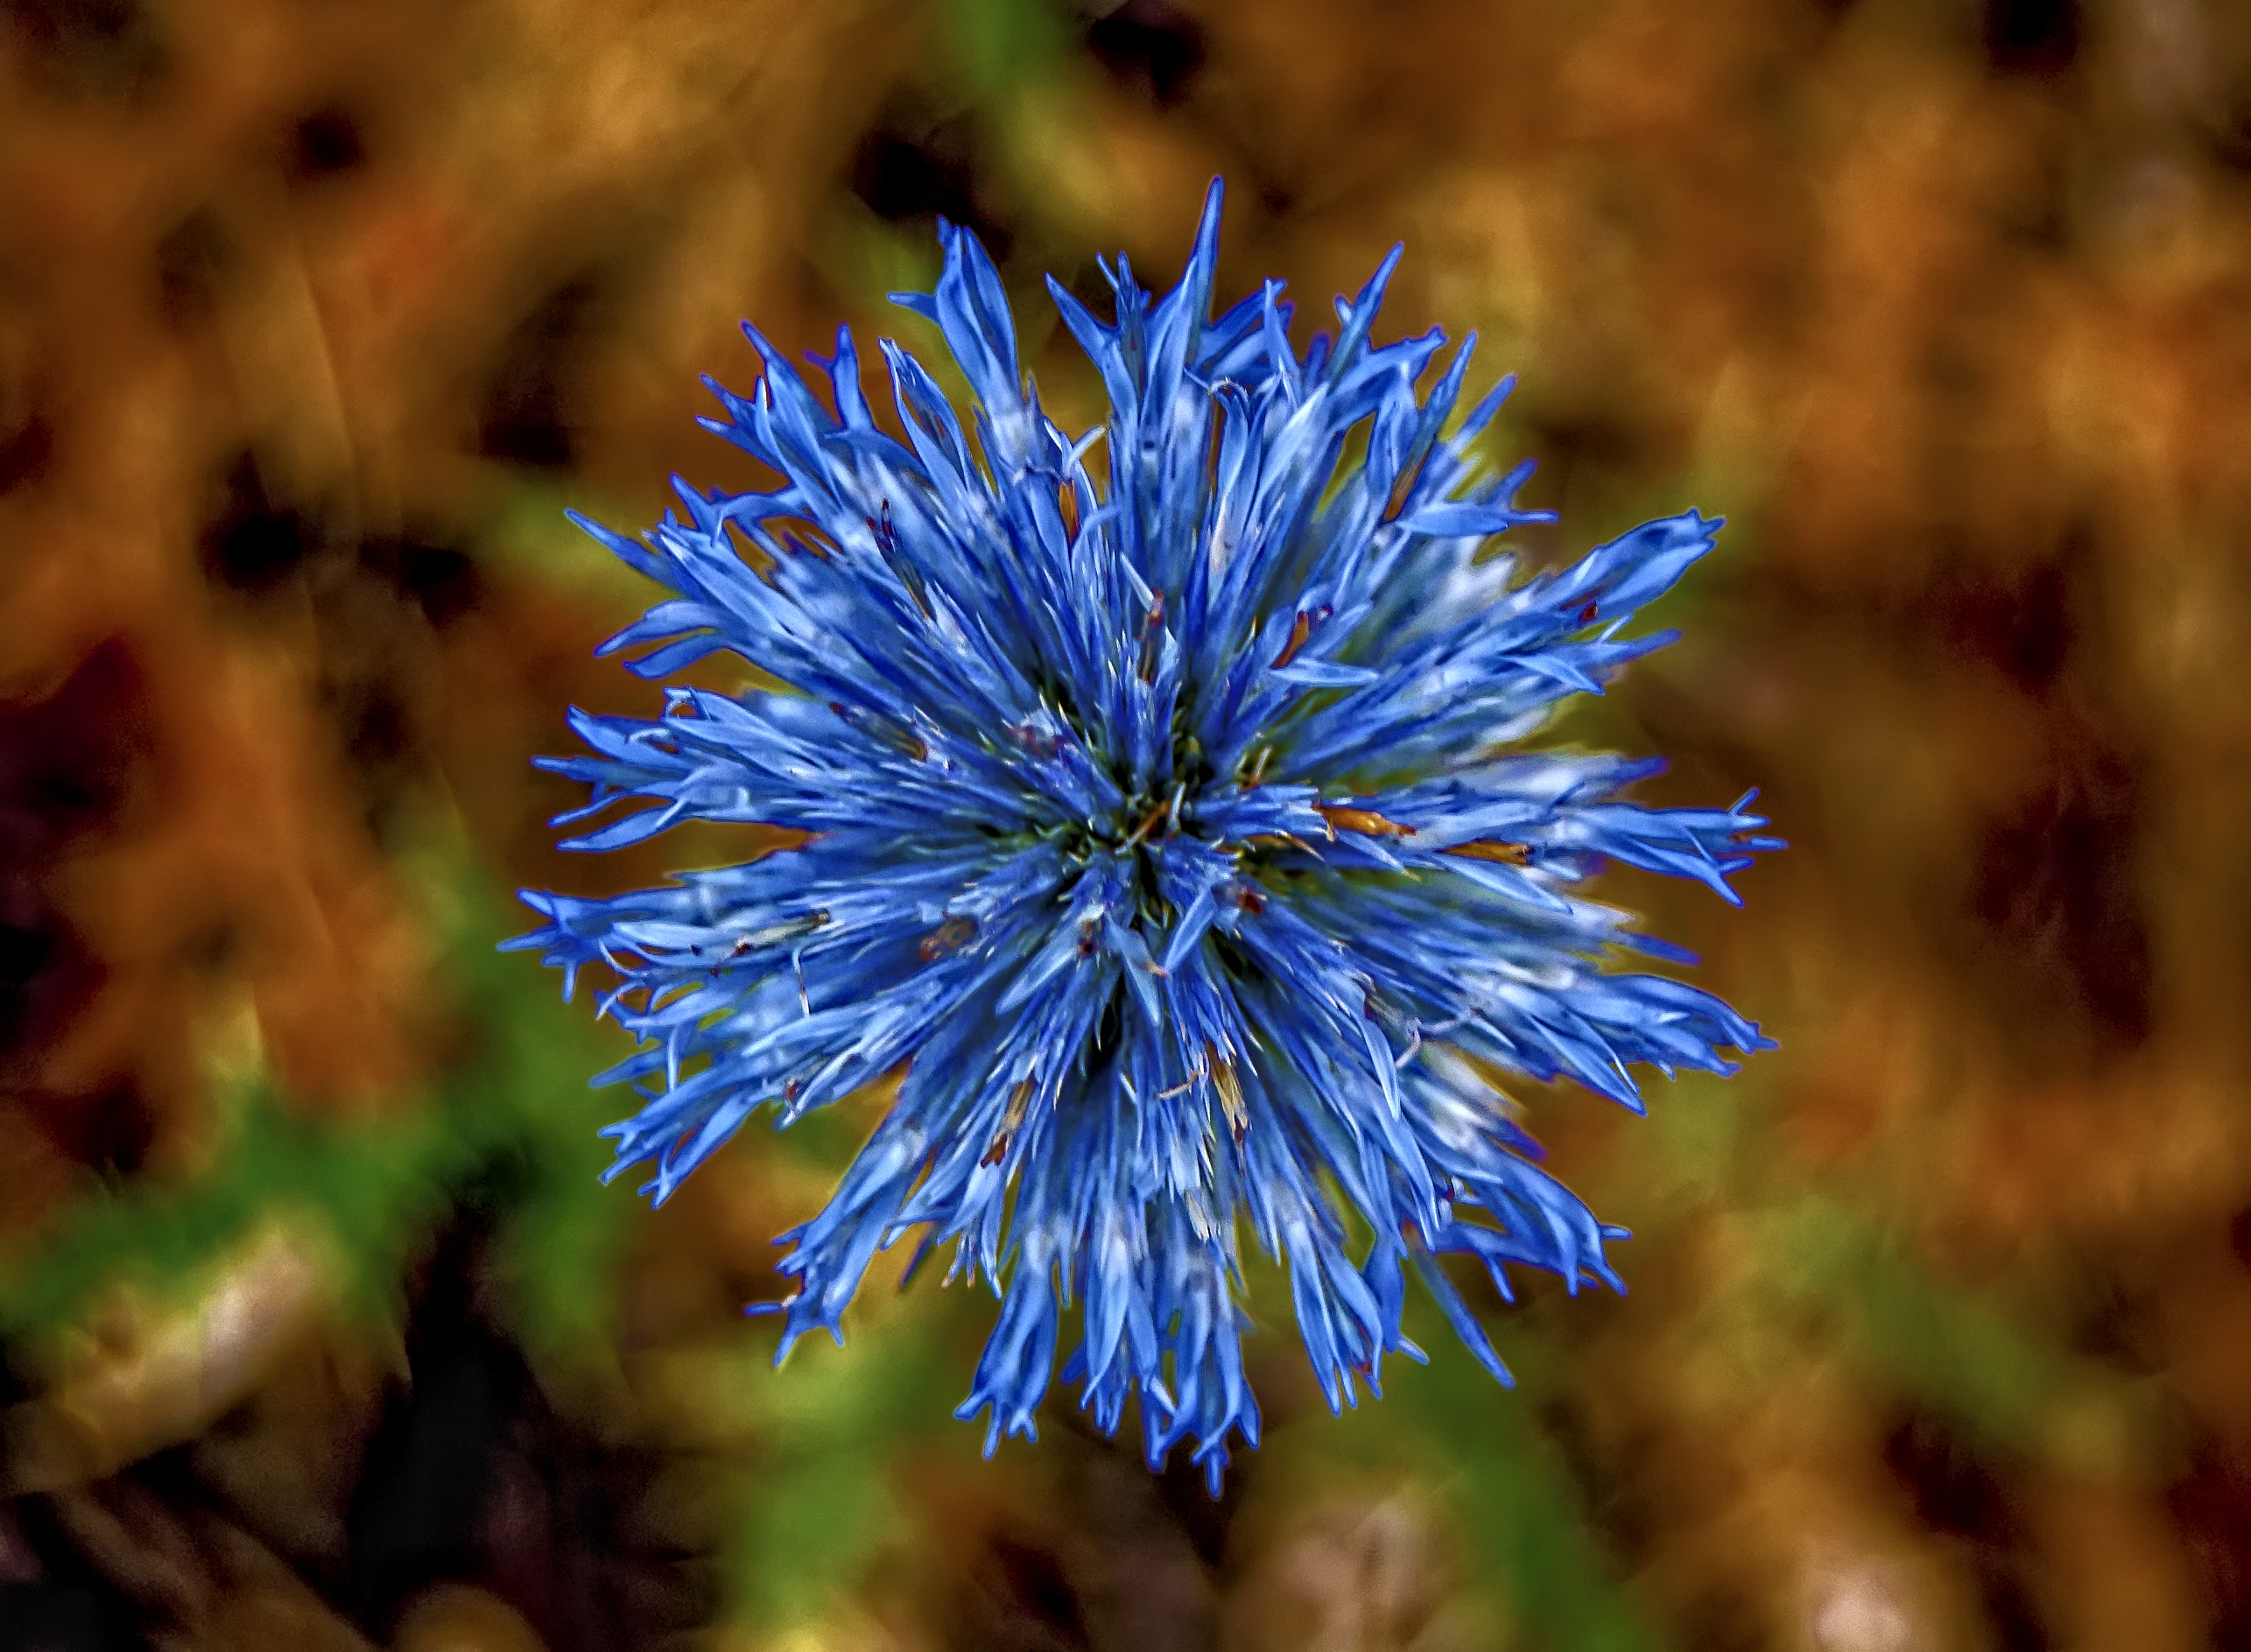
plant, flower, spring, flora, close up, thistle, cynara, macro photography, organism, computer wallpaper, thorns spines and prickles, artichoke thistle